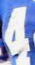
Number: 4